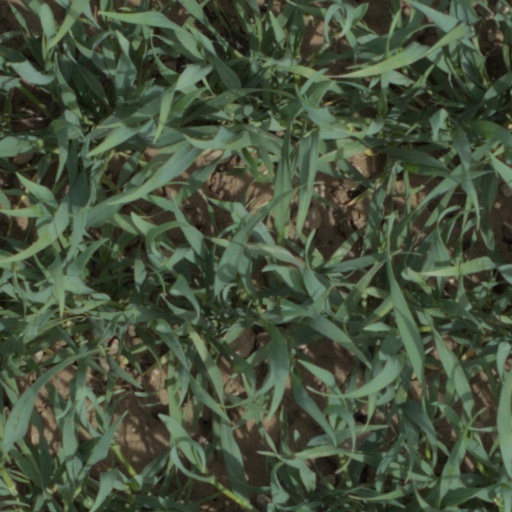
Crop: wheat